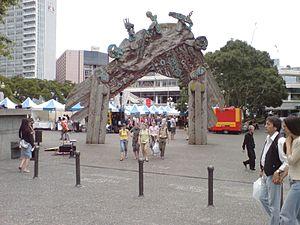
Aotea Square est une large place publique pavée d'Auckland, en Nouvelle-Zélande. Officiellement ouverte en 1979 par Dove-Myer Robinson, cette place est utilisée pour des concerts extérieurs et pour des rassemblements, ainsi que des rassemblements politiques et pour des marchés. De 2008 à 2010, Aotea Square a fait l'objet de rénovations importantes, qui ont notamment eu pour effet de porter la capacité d’accueil à 20 000 personnes.